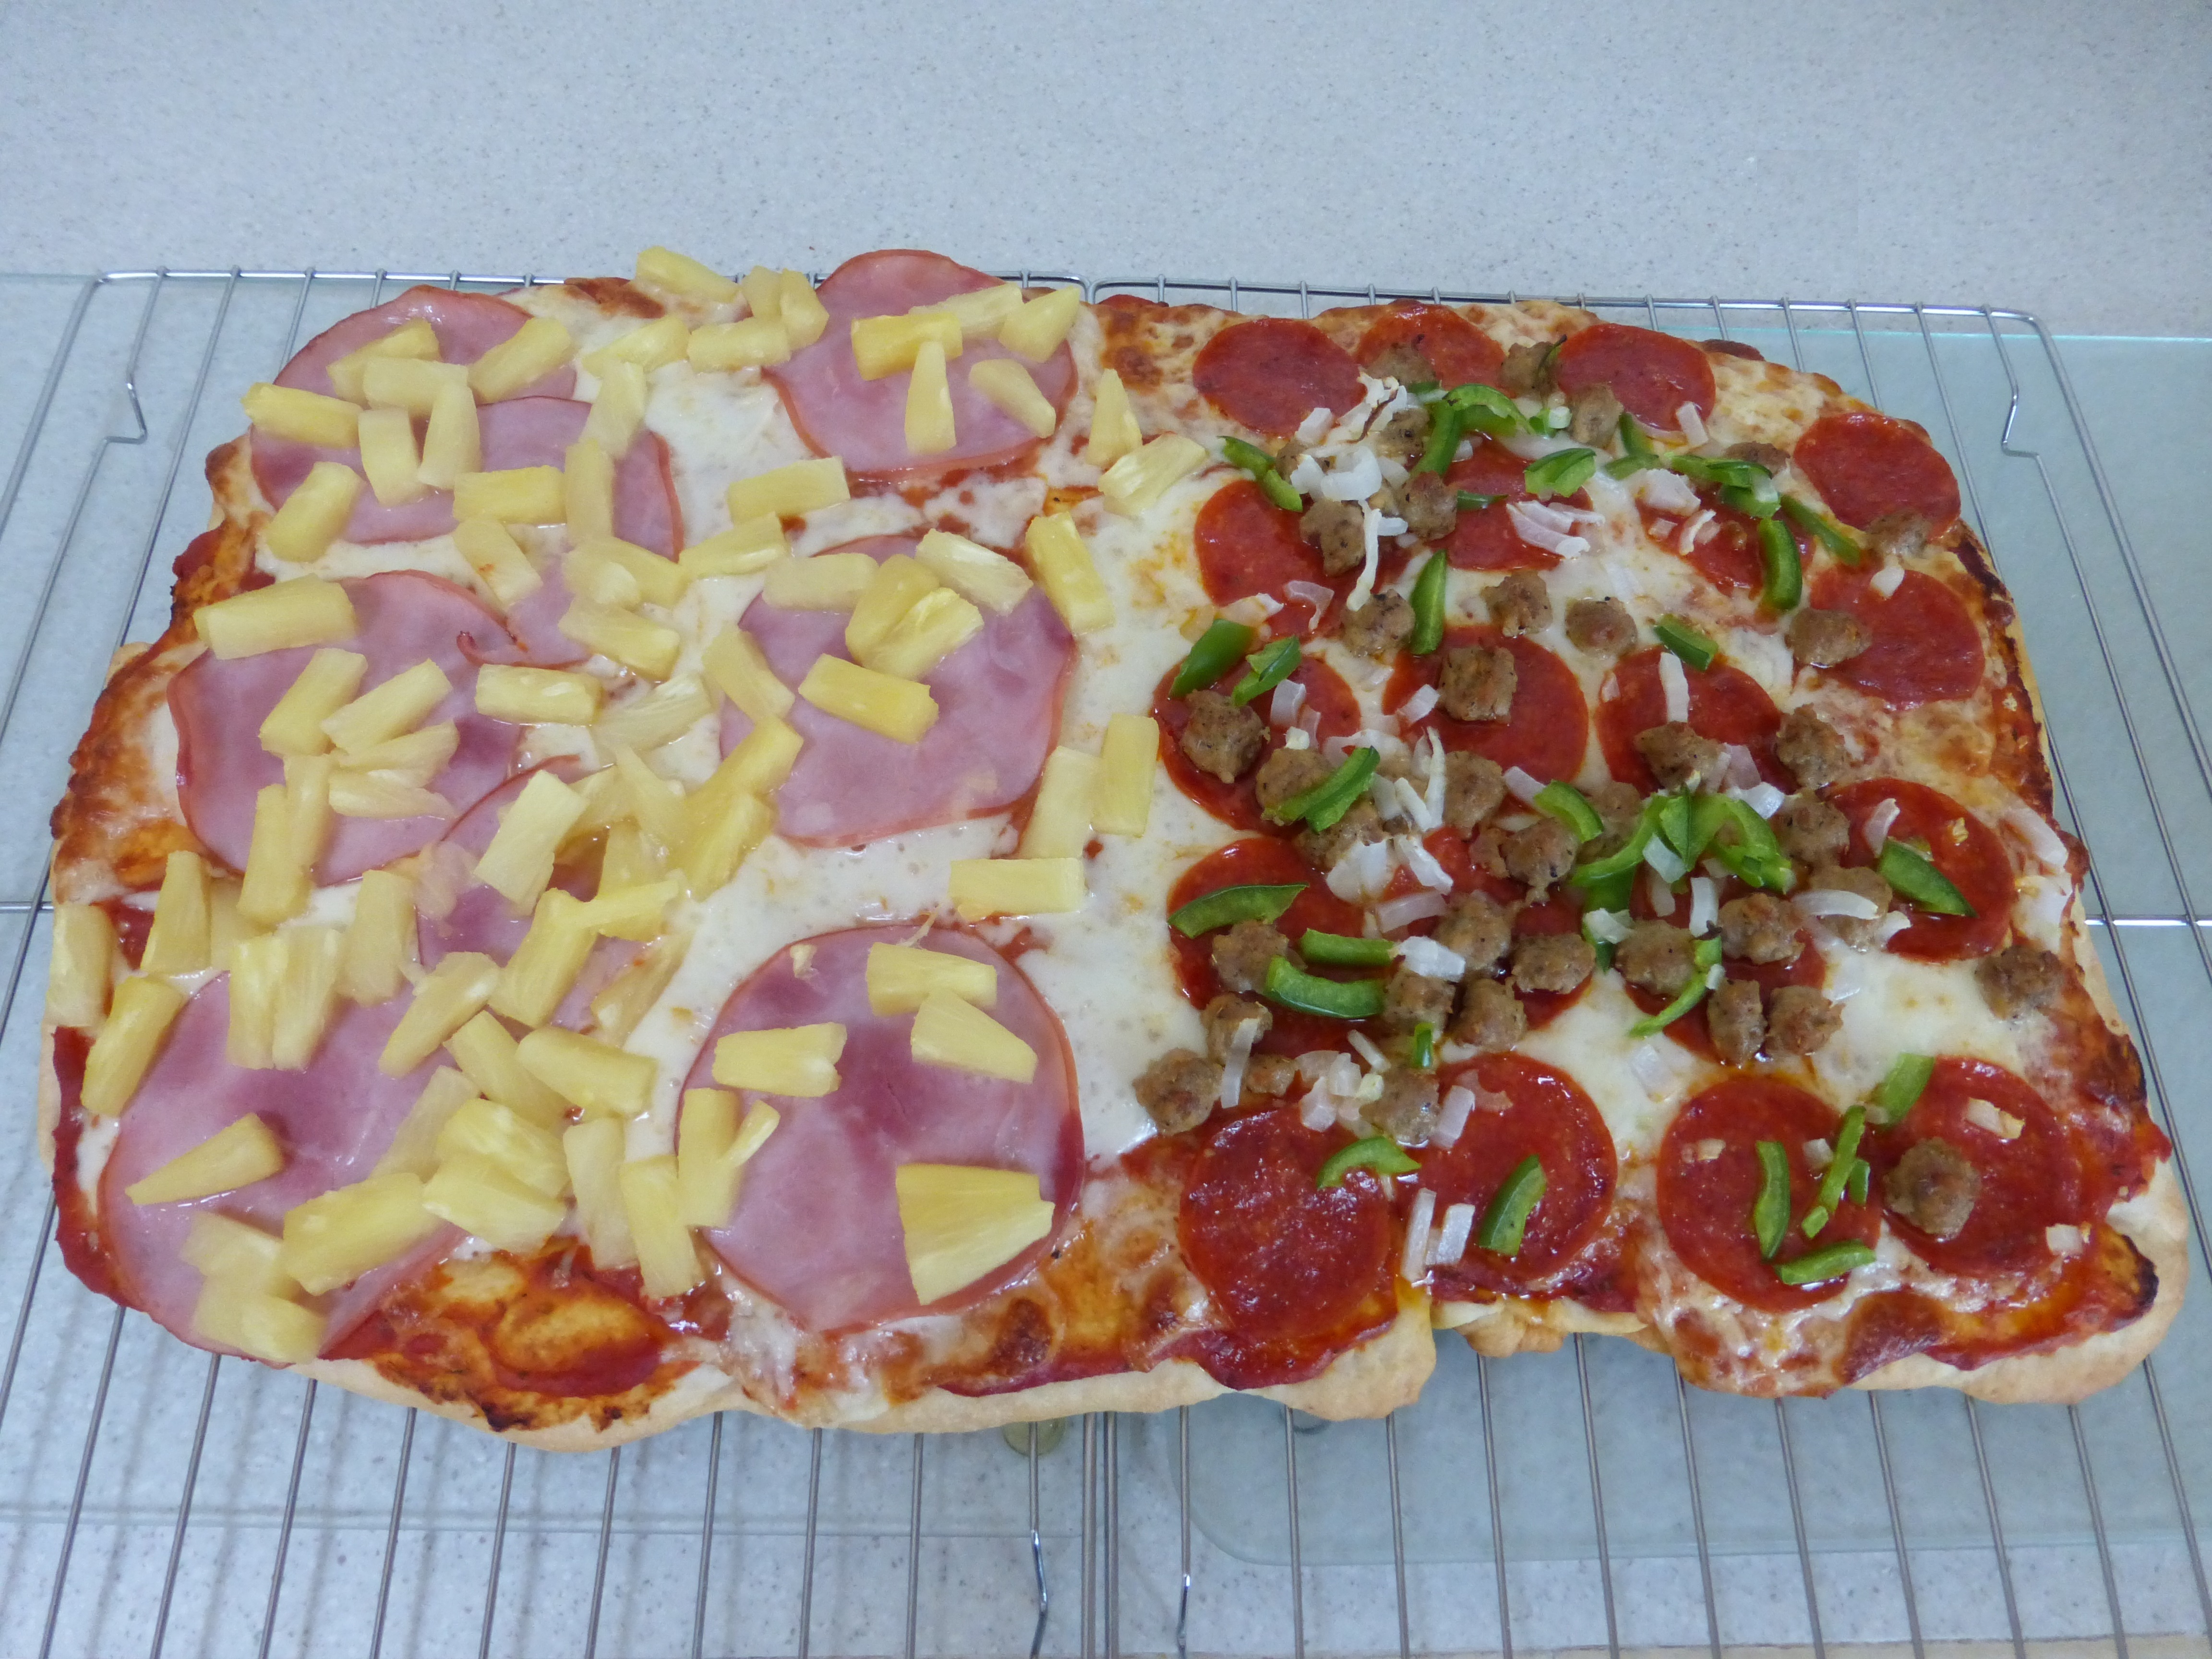
dish, food, eat, cuisine, homemade, pizza, cheese, cook, pepperoni, crust, bake, party, tasty, good, share, yummy, mozzarella, italian food, tarte flamb e, pizza cheese, european food